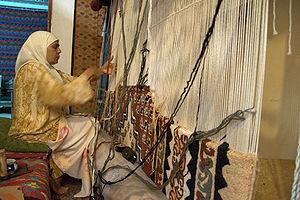
Le protectorat français de Tunisie est institué par le traité du Bardo du 12 mai 1881 au terme d’une rapide conquête militaire. La souveraineté tunisienne est réduite à néant dès 1883, le bey se contentant de signer les décrets et lois préparés par le résident général de France en Tunisie. Si l’administration tunisienne au niveau local reste en place, elle se contente de faire le lien entre la population tunisienne et les nouvelles administrations mises en place sur le modèle de ce qui existe en France. Le budget du gouvernement tunisien est rapidement assaini ce qui permet de lancer de multiples programmes de constructions d’infrastructures qui transforment complètement le pays avant tout au profit des colons, en majorité italiens dont le nombre augmente rapidement. Toute une législation foncière est mise en place permettant l'acquisition ou la confiscation de terres afin de créer des lots de colonisation revendus aux colons français qui s'approprient ainsi les meilleures surfaces cultivables.
La Tunisie, en forme longue la République tunisienne, est un État d'Afrique du Nord bordé au nord et à l'est par la mer Méditerranée, à l'ouest par l'Algérie avec 965 kilomètres de frontière commune et au sud-sud-est par la Libye avec 459 kilomètres de frontière. Sa capitale Tunis est située dans le nord-est du pays, au fond du golfe du même nom. Plus de 30 % de la superficie du territoire est occupée par le désert du Sahara, le reste étant constitué de régions montagneuses et de plaines fertiles.